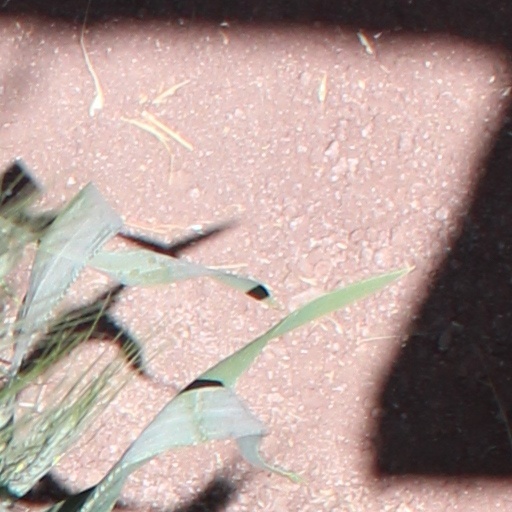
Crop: wheat